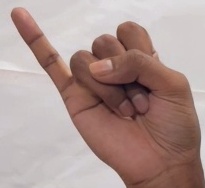
ASL sign: J